Ang Shim Jung

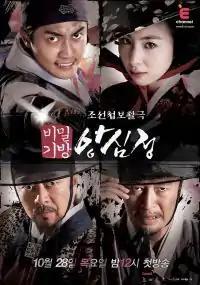
Promotional poster for "Ang Shim Jung"

Ang Shim Jung is a 2010 South Korean television series starring Yeo Hyun-soo, Kim Ha-eun, Kwon Hae-hyo and Lee Ki-young. It aired on E Channel from October 28, 2010, to January 20, 2011, on Thursdays at 00:00 (KST) for 13 episodes.